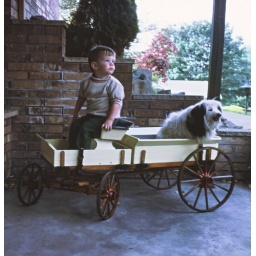
Ricky Johnson and Sootie in the dog cart.  Mom and baby sitting RIcky for a few months.